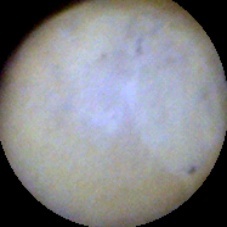
Label: Intact